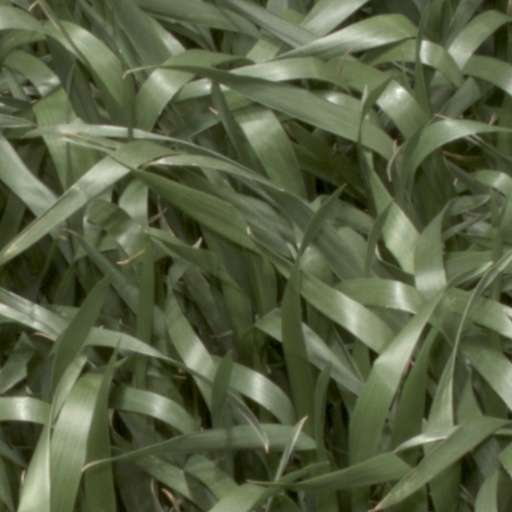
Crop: wheat